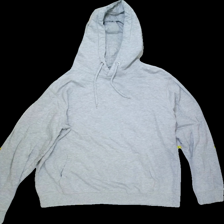
View: front
Type: Sweater
Category: Ladies
Brand: Lager 157
Colors: Grey
Material: 80% Cott 20% Poly
Cut: V-collar
Size: M
Season: All
Trend: No trend
Stains: No
Price range: 50-100
Recommended usage: Reuse